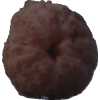
Label: orange_peeled